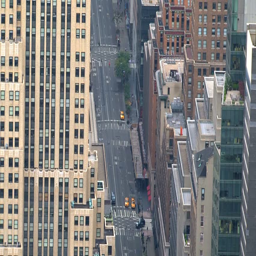
circa aerial view of the skyline